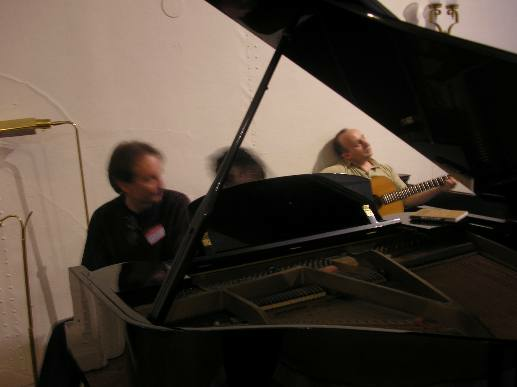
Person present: Yes